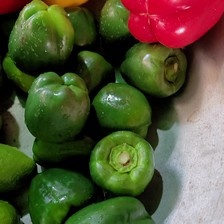
Label: capsicum